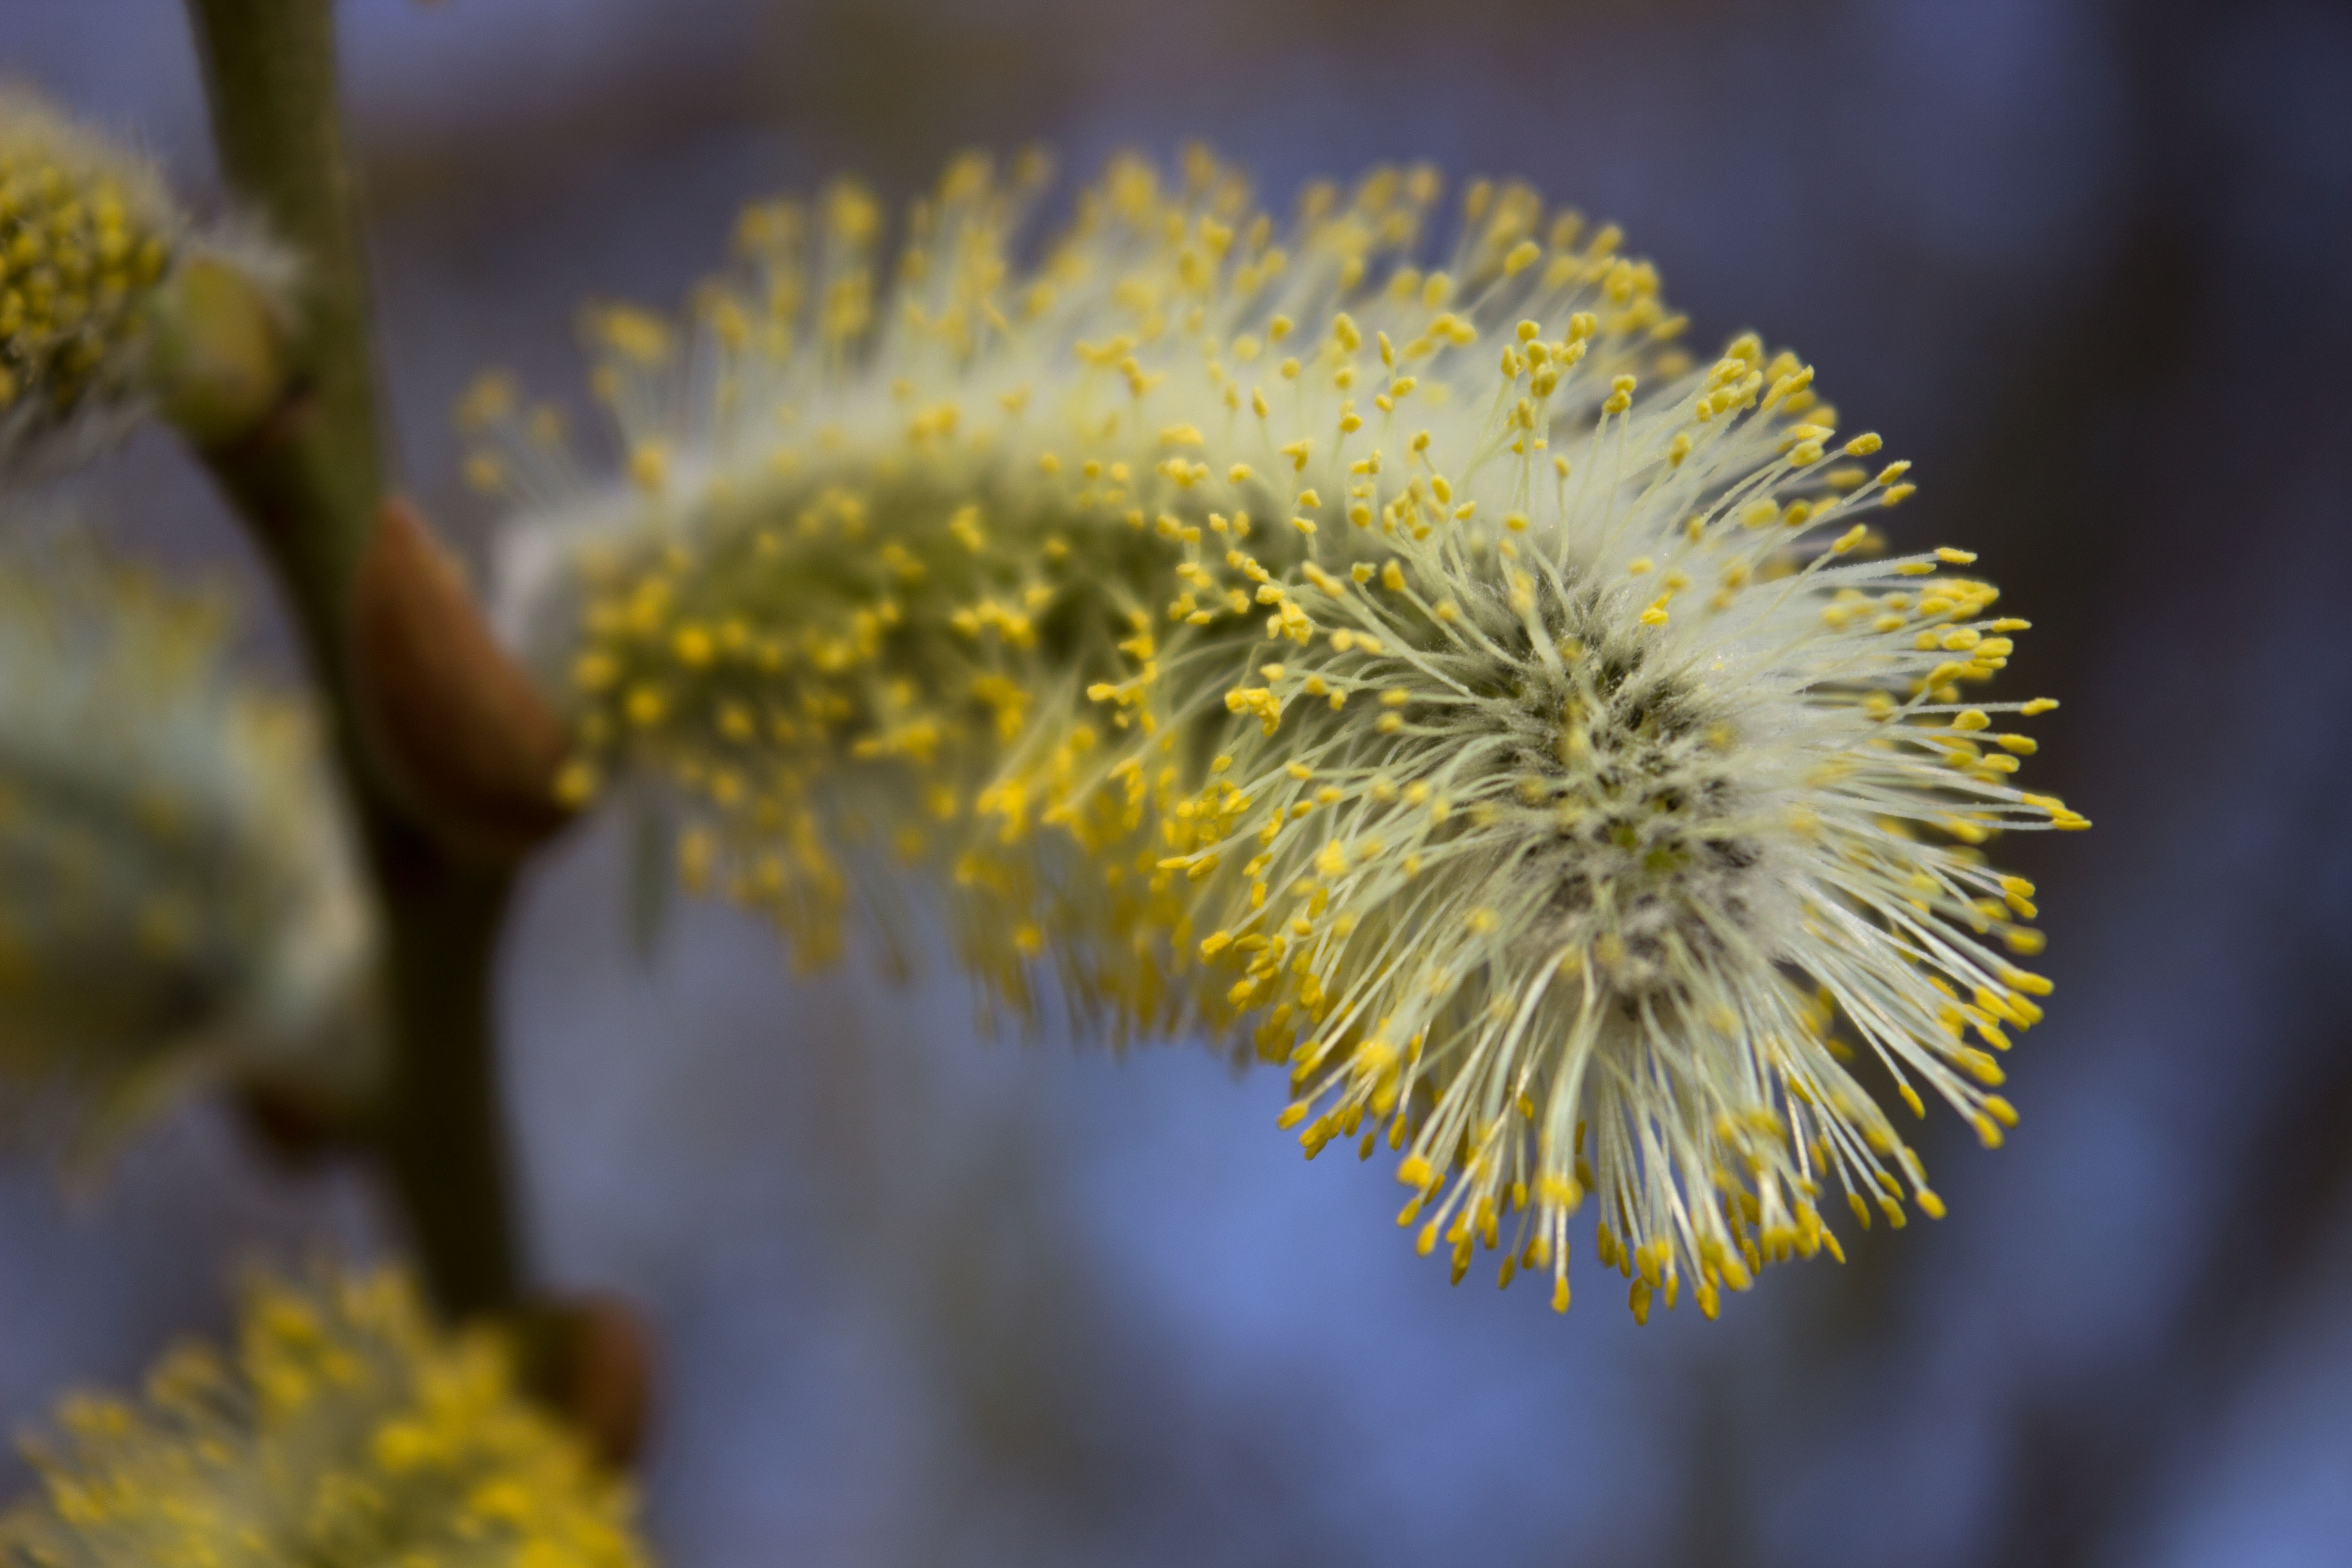
tree, nature, branch, blossom, plant, photography, leaf, flower, bloom, pollen, spring, produce, pasture, botany, yellow, close, flora, fauna, wildflower, close up, bud, mimosa, macro photography, flowering plant, daisy family, grazing greenhouse, pussy willow, plant stem, land plant, thorns spines and prickles